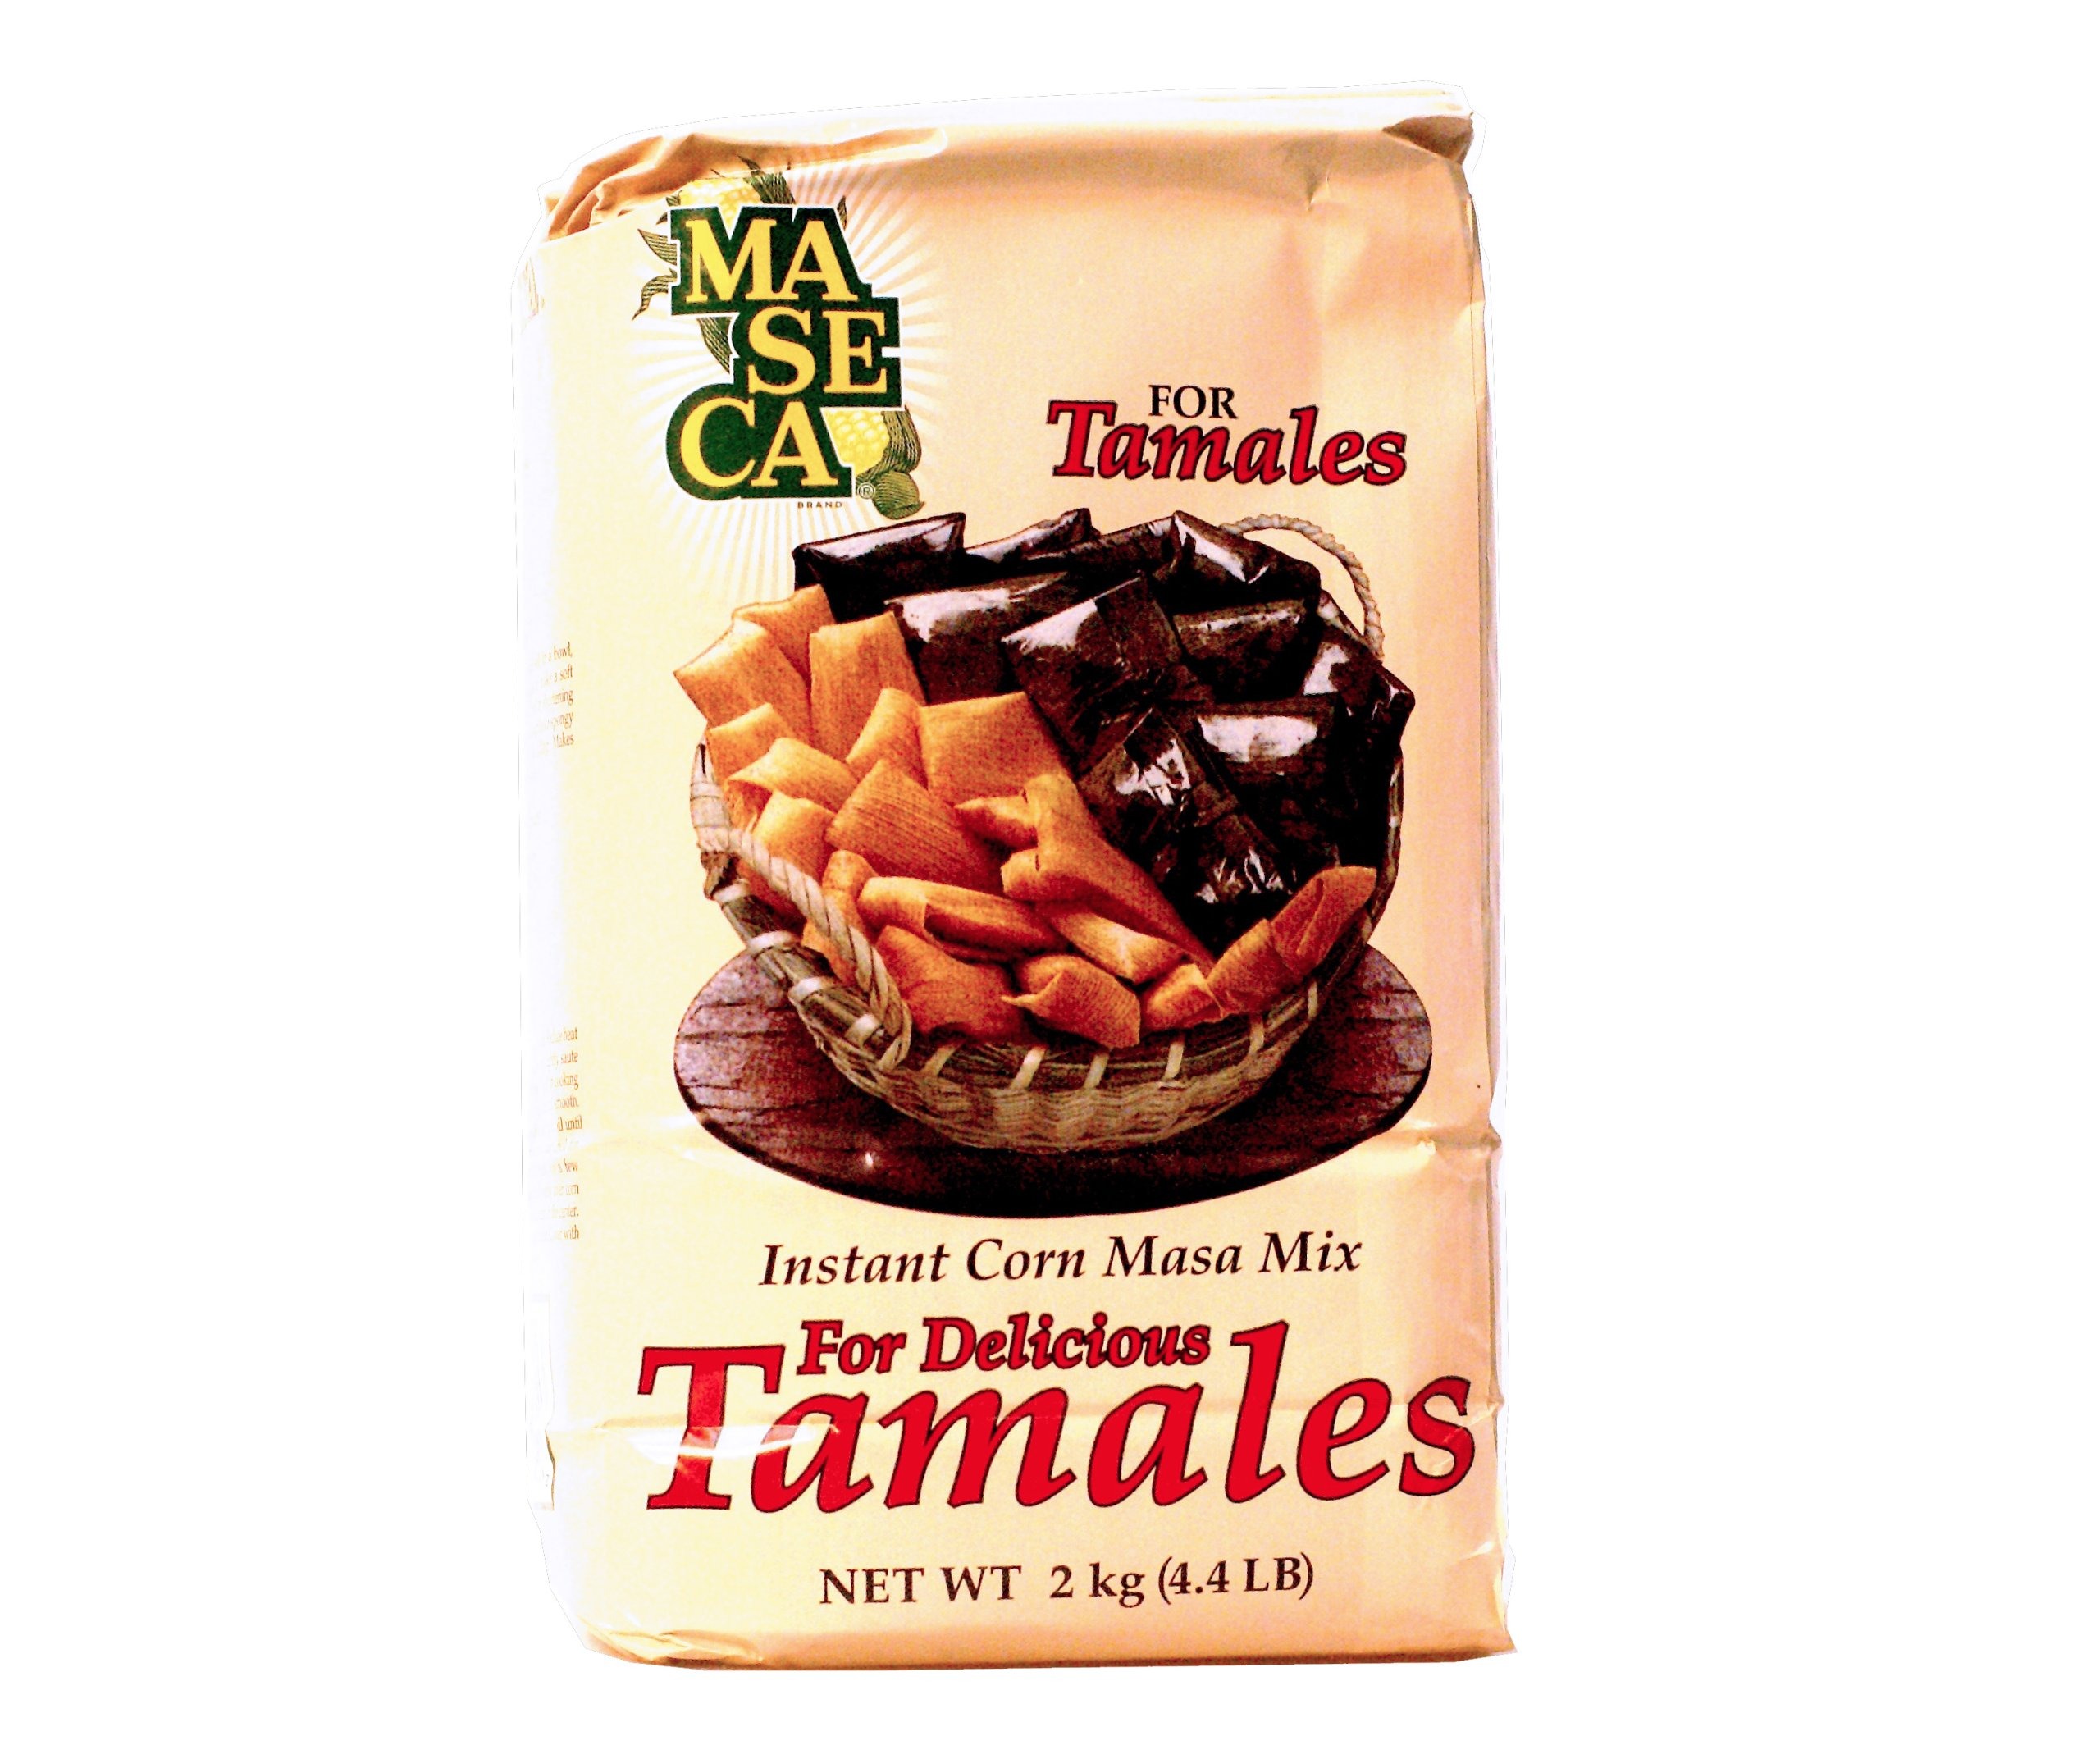
Item Name: Maseca Instant Corn Masa Mix for Tamales, 4.4-Pound Packages (Pack of 10)
Bullet Point 1: Pack of ten, 4.4-ounce (total of 44-ounce)
Bullet Point 2: Trans fat free
Bullet Point 3: Cholesterol free
Value: 704.0
Unit: Ounce

Price: 7.69